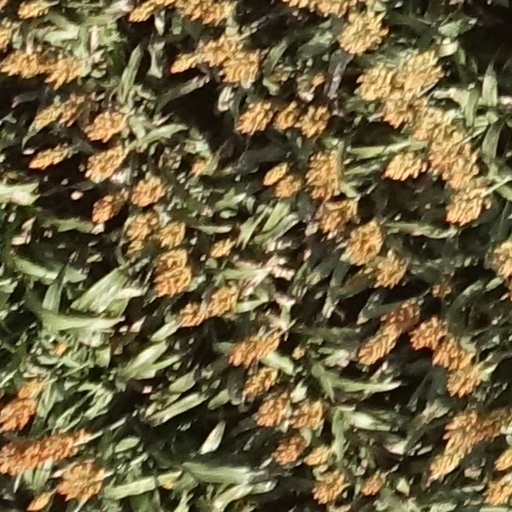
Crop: sorghum